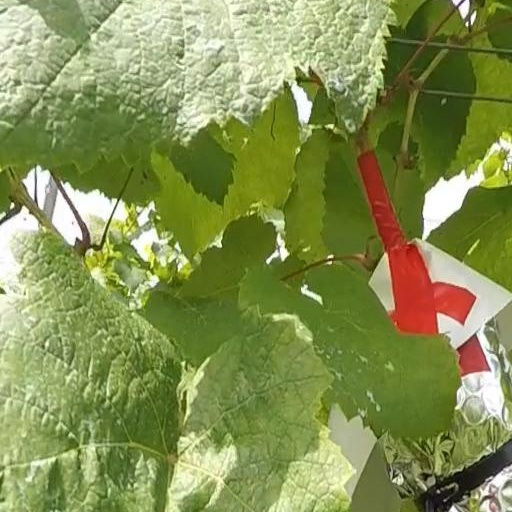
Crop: grape